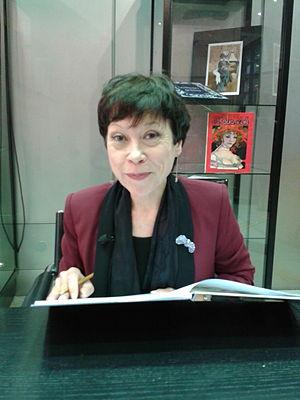
Annie Goetzinger lors d'une séance de dédicace
Annie Goetzinger, née le 18 août 1951 à Paris et morte à Boulogne-Billancourt le 20 décembre 2017, est une dessinatrice française.